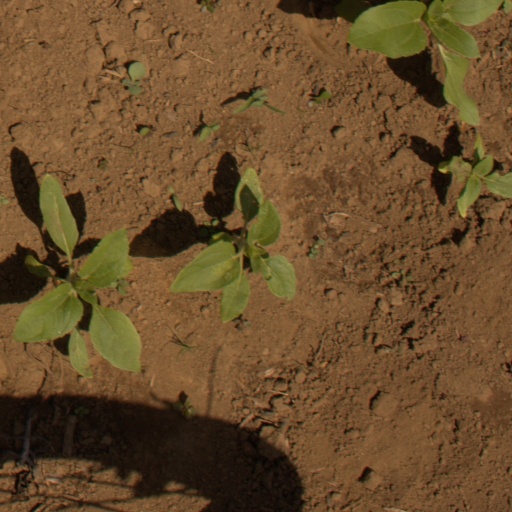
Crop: Jerusalem artichoke